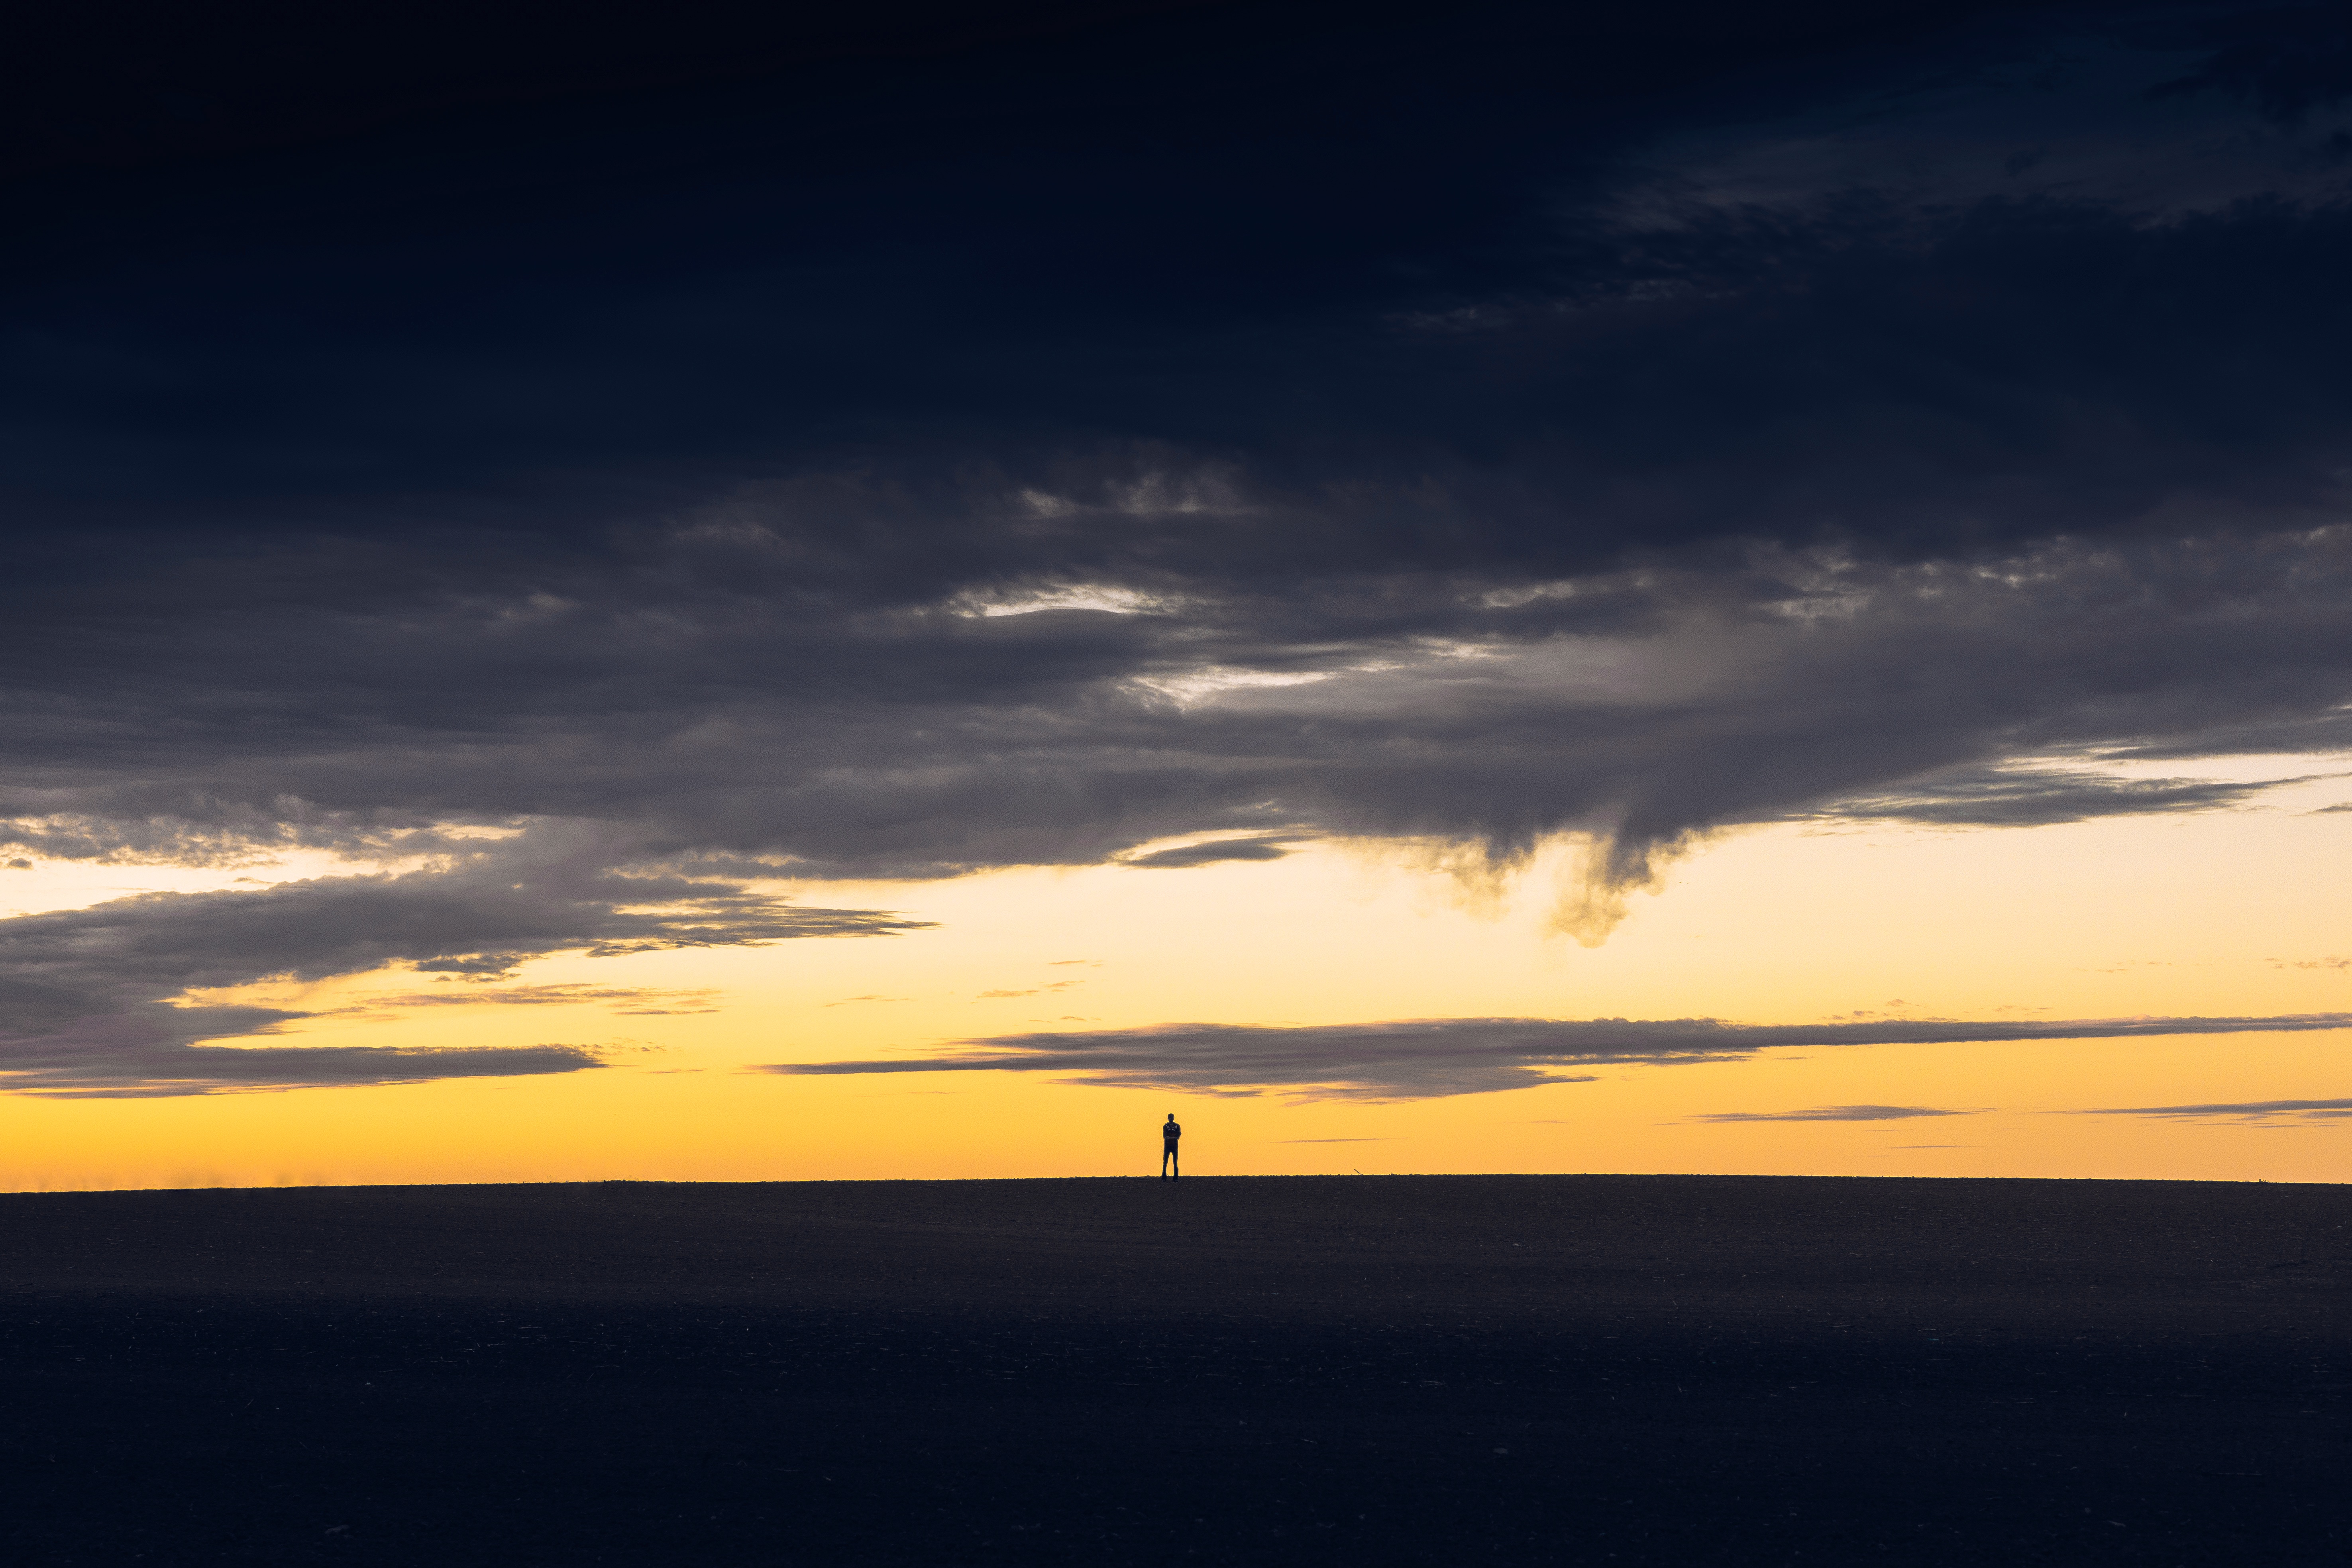
sea, coast, ocean, horizon, cloud, sky, sun, sunrise, sunset, sunlight, morning, dawn, atmosphere, dusk, evening, afterglow, meteorological phenomenon